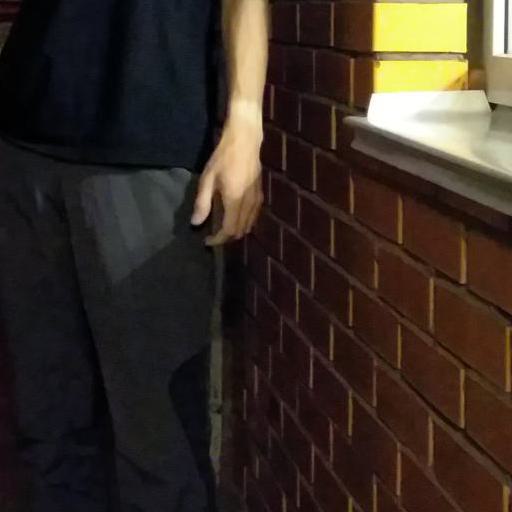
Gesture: no_gesture